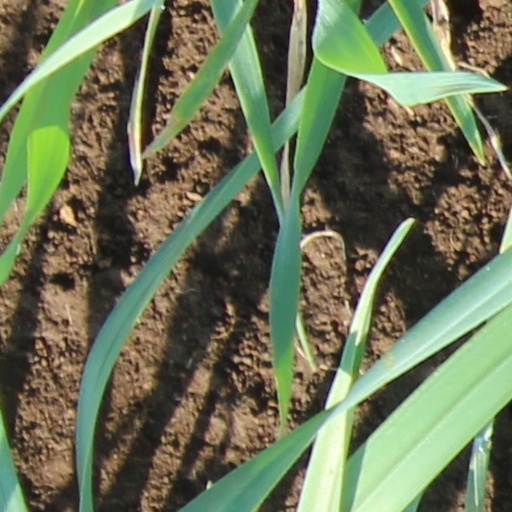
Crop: wheat